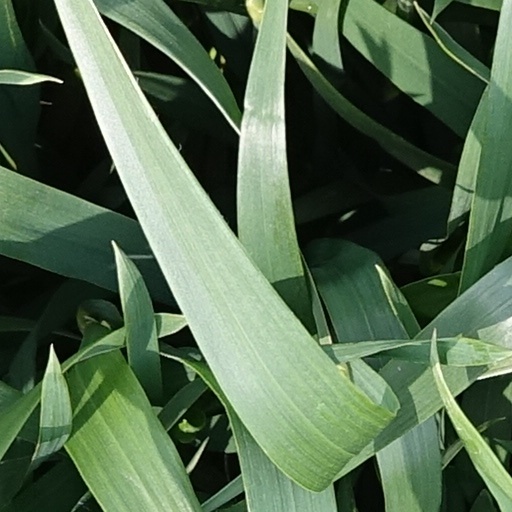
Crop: wheat